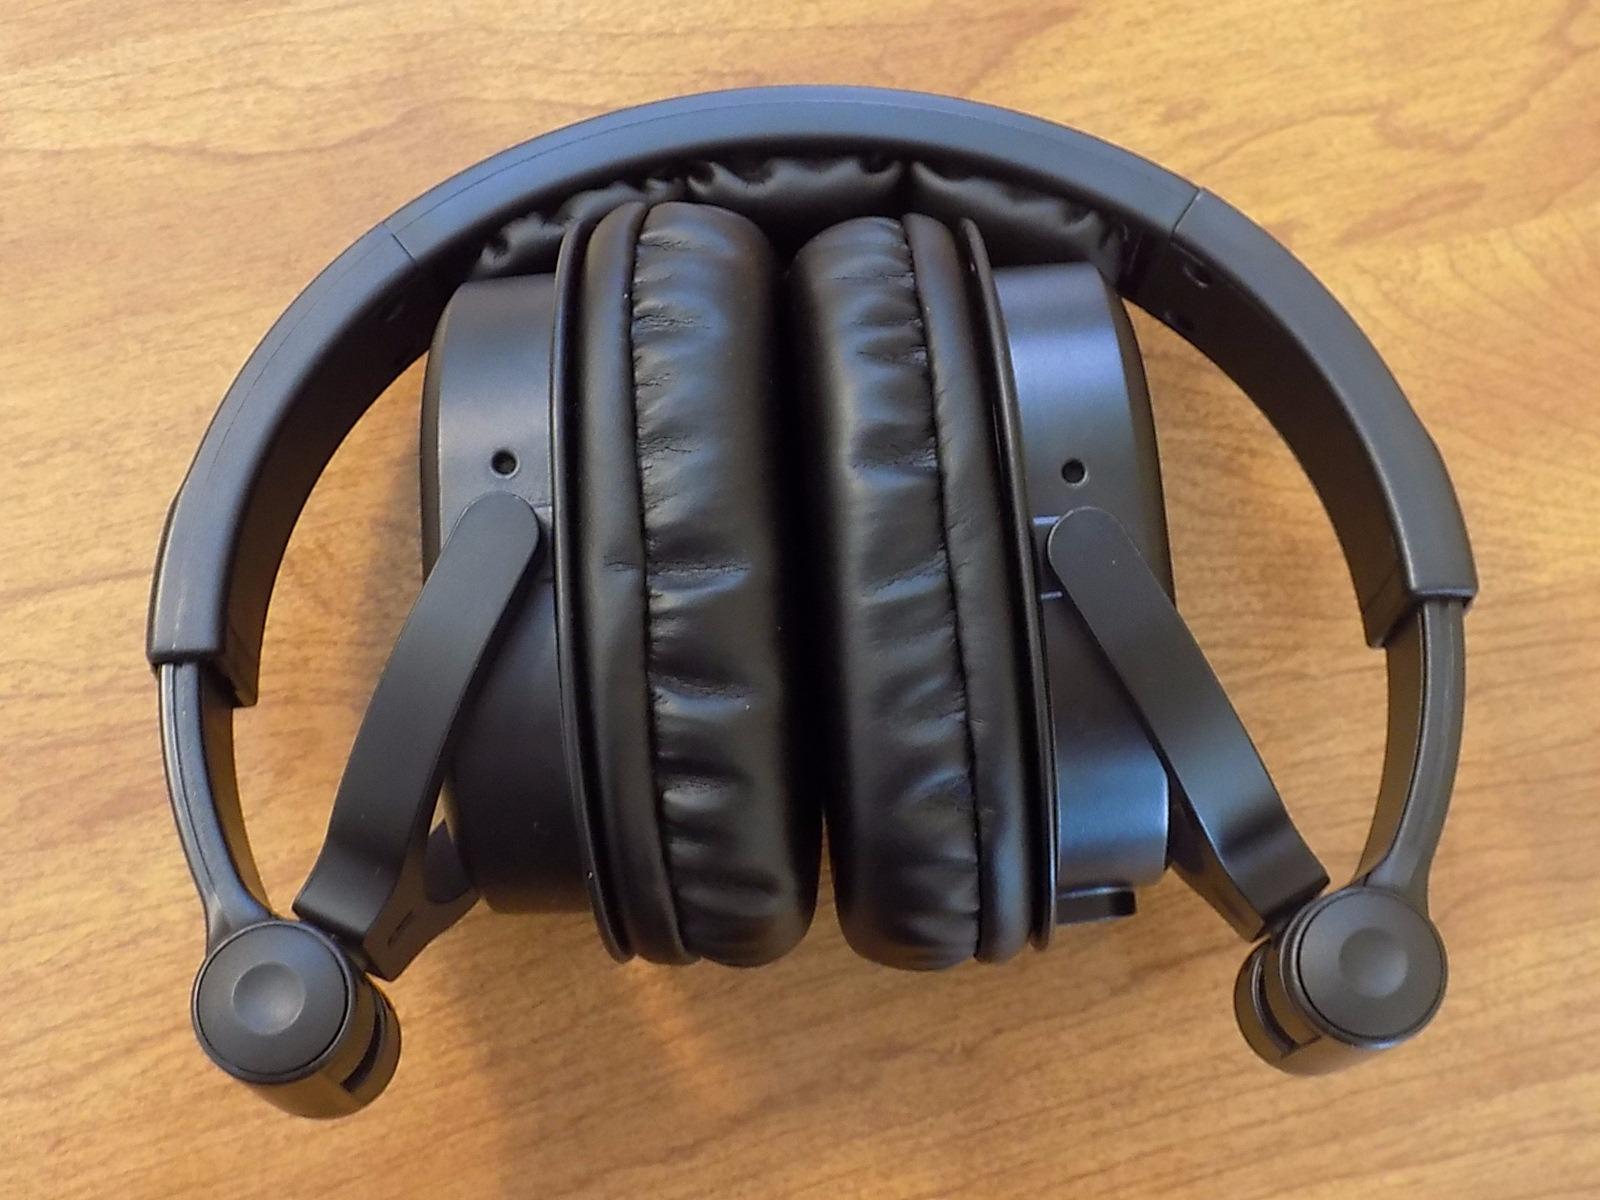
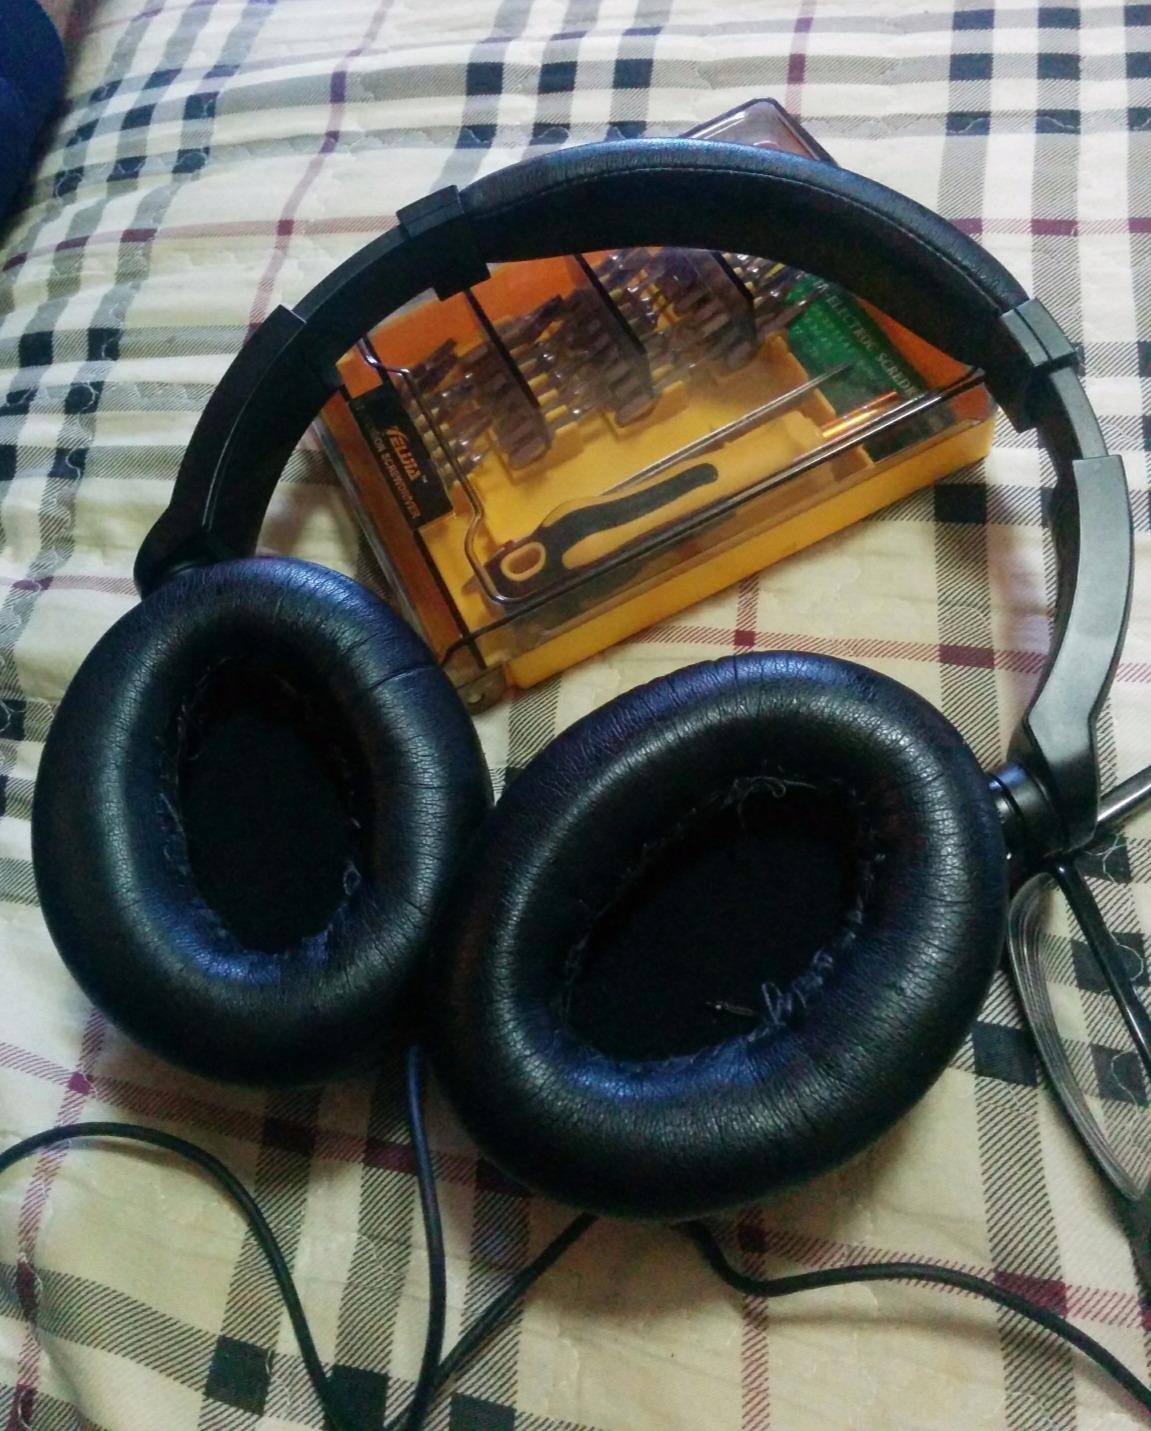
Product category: headphones
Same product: no